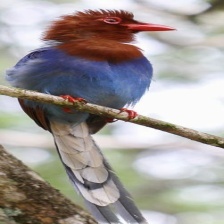
Species: SRI LANKA BLUE MAGPIE
Scientific name: UROCISSA ORNATA
ImageNet parent category: magpie